Antero Vartia

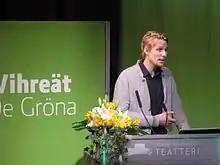
Antero Vartia

Antero Vartia (born 22 August 1980 in Helsinki) is a Finnish politician, entrepreneur and former actor representing the Green League. He was elected to the Parliament of Finland in the parliamentary election in 2015. Previously he was a candidate in the 2014 European Parliament election.